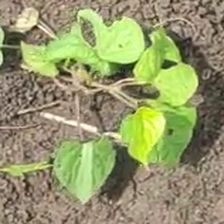
Weed species: Kena_(Commplina_benghalensio)